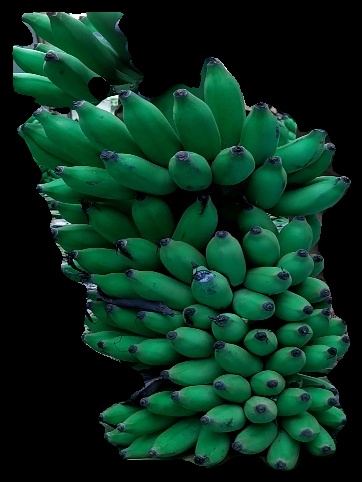
Variety: elakki-bale
Grade: grade1